Brooklyn Fire Department

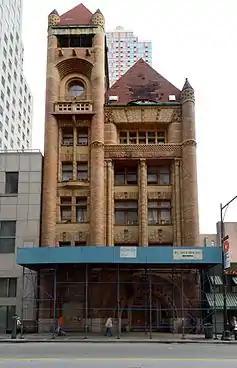
Old Brooklyn Fire Headquarters, headquarters of the Brooklyn Fire Department from 1894 to 1898

The Brooklyn Fire Department (BFD) was a professional fire department that provided fire protection and rescue services to the city of Brooklyn, New York, within modern-day New York City, from 1869 to 1898. The Brooklyn Fire Department, a paid firefighting force, replaced a 3,000-person volunteer fire department that was poorly equipped to serve Brooklyn's growing population.